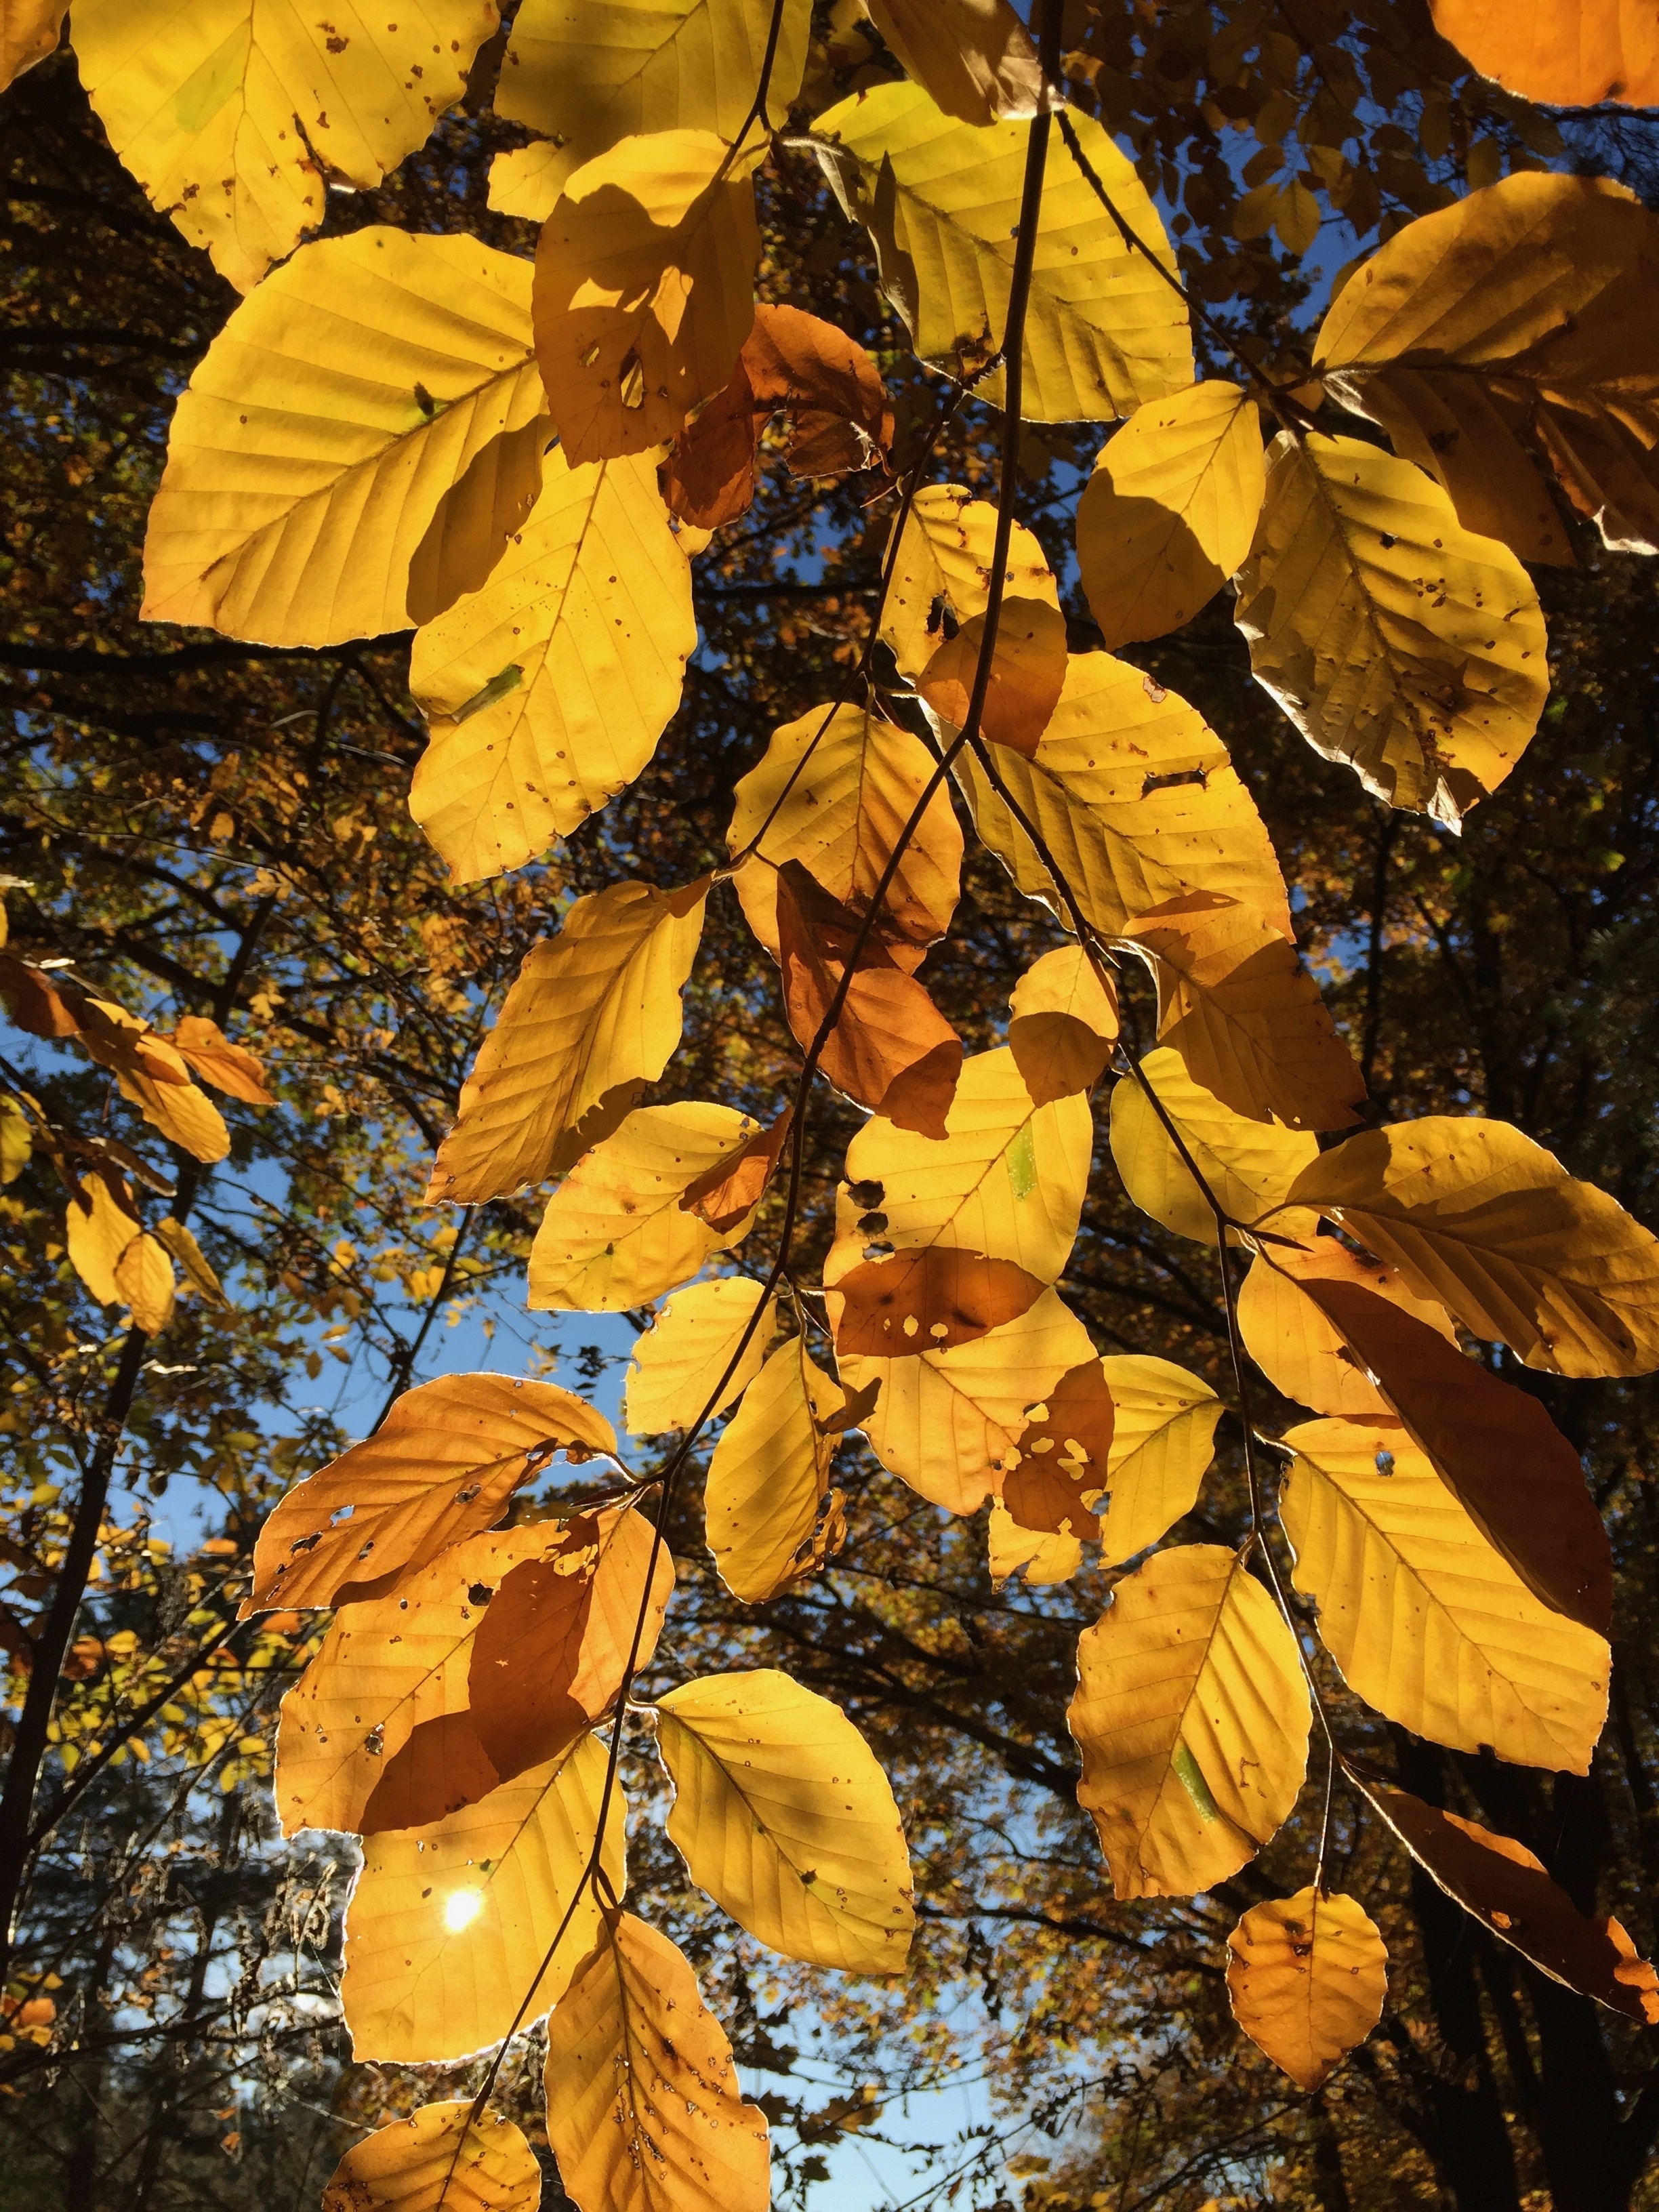
tree, nature, branch, plant, sunlight, leaf, flower, autumn, botany, yellow, season, leaves, deciduous, yellow leaves, flowering plant, maidenhair tree, woody plant, land plant